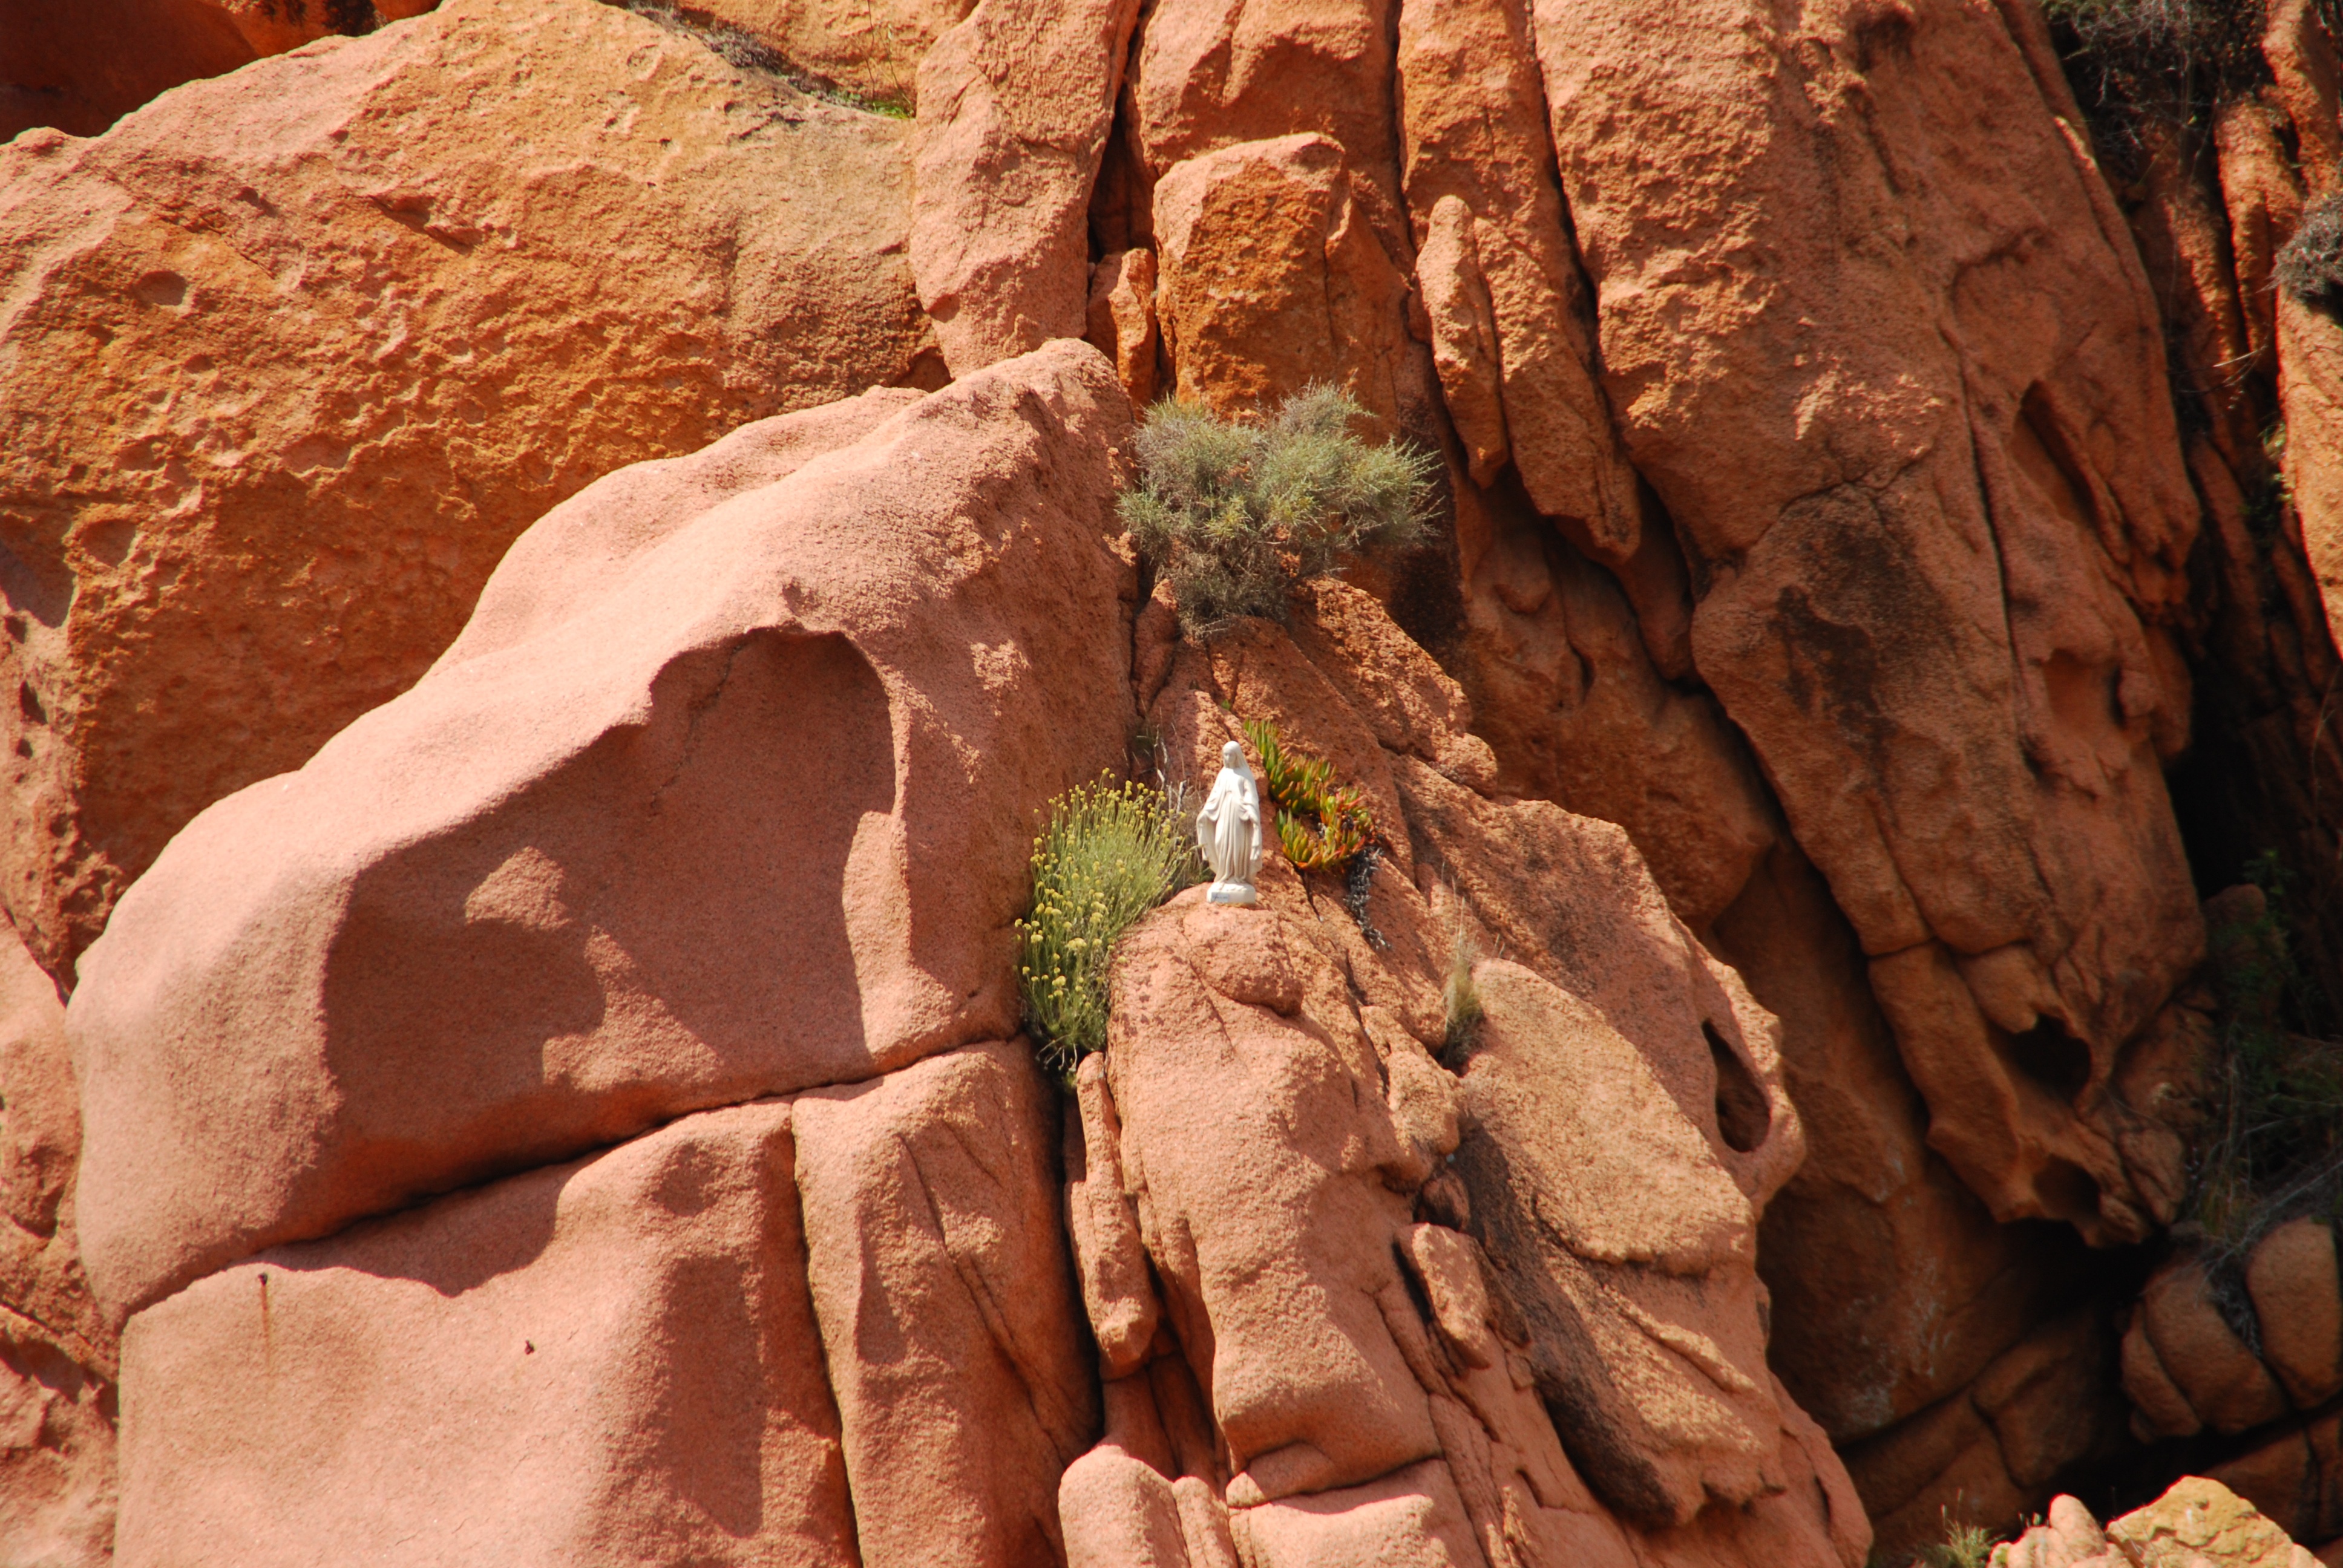
nature, rock, formation, arch, red, canyon, material, red rock, stones, geology, temple, corsica, wadi, ancient history, yesterday, calanche